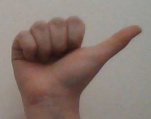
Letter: dhad